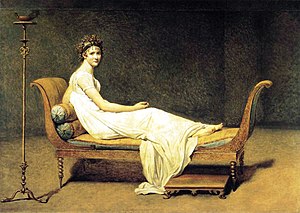
Portrætmaleri / Teknik og praksis
Jacques-Louis David, portræt af Madame Récamier (1800), Louvre, Paris
Portrætmaleri er en genre inden for malerkunsten, der viser mennesker, dyr og selv livløse genstande. Ud over i maleri kan portrætter laves i marmor, bronze, elfenben, træ, keramik, ætsning, litografi, fotografi, selv video og digitale medier.